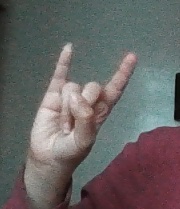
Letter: la